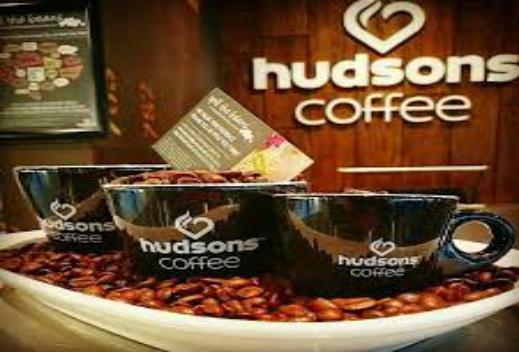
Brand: Hudsons Coffee-1
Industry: Food